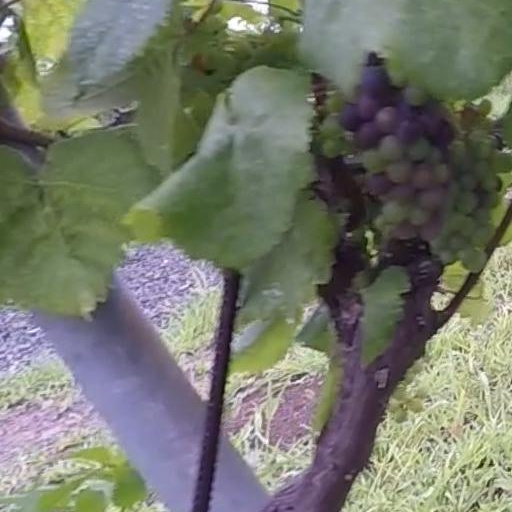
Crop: grape